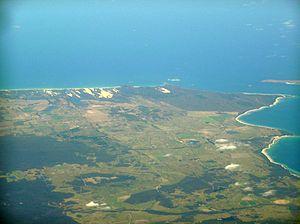
Cet article recense les zones humides d'Australie concernées par la convention de Ramsar.